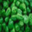
Label: sweet_pepper